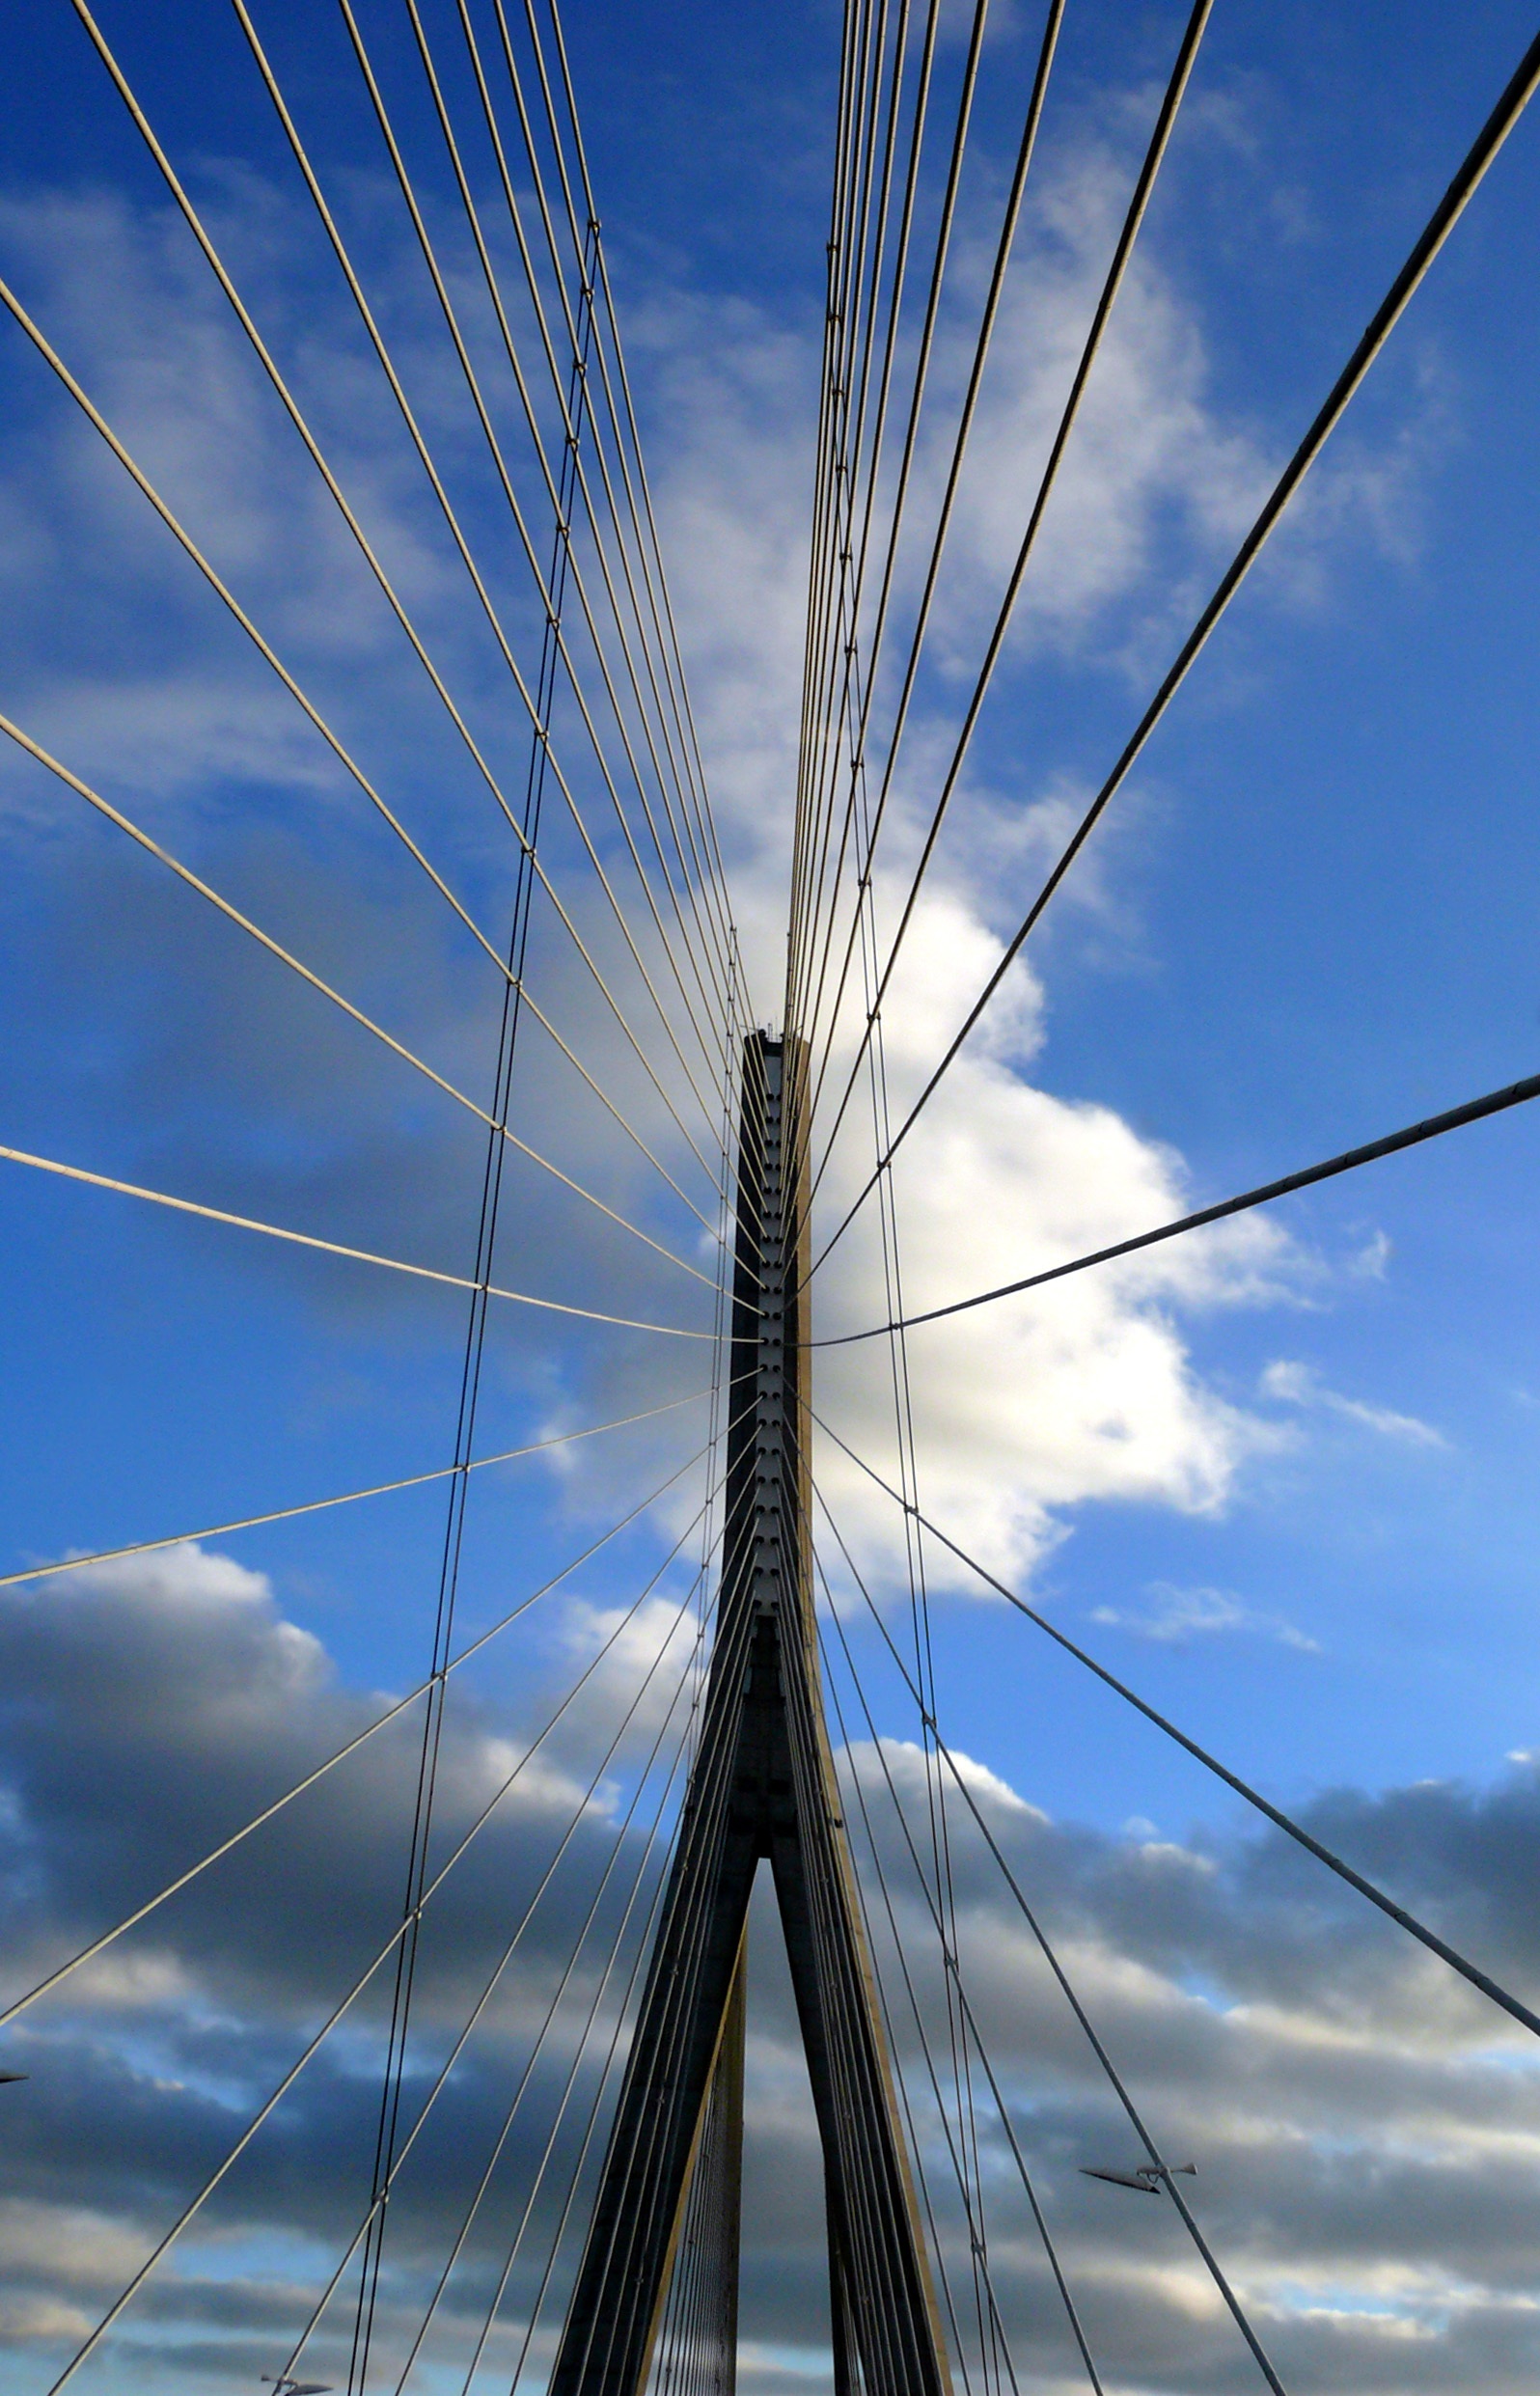
architecture, structure, sky, bridge, sunlight, skyscraper, cityscape, france, line, reflection, ferris wheel, tower, mast, landmark, blue, electricity, seine, symmetry, normandy, heritage, shape, cable stayed bridge, normandy bridge